Romain Grosjean

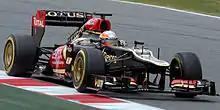
Grosjean testing the Lotus E21 in Barcelona.

At Spa, Grosjean caused a multi-car pile-up at the start of the race, with Hamilton, Fernando Alonso and Sergio Pérez all eliminated from the race as well as Grosjean; the incident was started when Grosjean drove into Hamilton on the approach to the La Source corner. Grosjean was given a one race ban post-race (the first driver to be banned since Michael Schumacher in ), as well as a fine of €50,000, with the FIA saying in a statement "The stewards regard this incident as an extremely serious breach of the regulations, which had the potential to cause injury to others. It eliminated leading championship contenders from the race. The stewards note [that] the team conceded the action was an extremely serious mistake and an error of judgement. Neither the team nor the driver made any submission in mitigation of penalty." He was replaced for the 2012 Italian Grand Prix by Lotus test and reserve driver Jérôme d'Ambrosio. His team boss, Éric Boullier said that Grosjean learned an important lesson following his ban, however at the , Grosjean crashed into Mark Webber at the first corner with Webber branding him a "first lap nutcase". Grosjean's actions were condemned by many drivers in the paddock. At the , Grosjean was involved in another first lap incident. In São Paulo Grosjean hit the back of Pedro de la Rosa's HRT in qualifying.